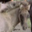
Label: horse